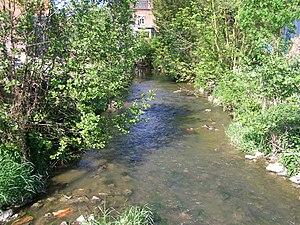
La Thure.
Cousolre est une commune française située dans l'Avesnois, dans le département du Nord en région Hauts-de-France.